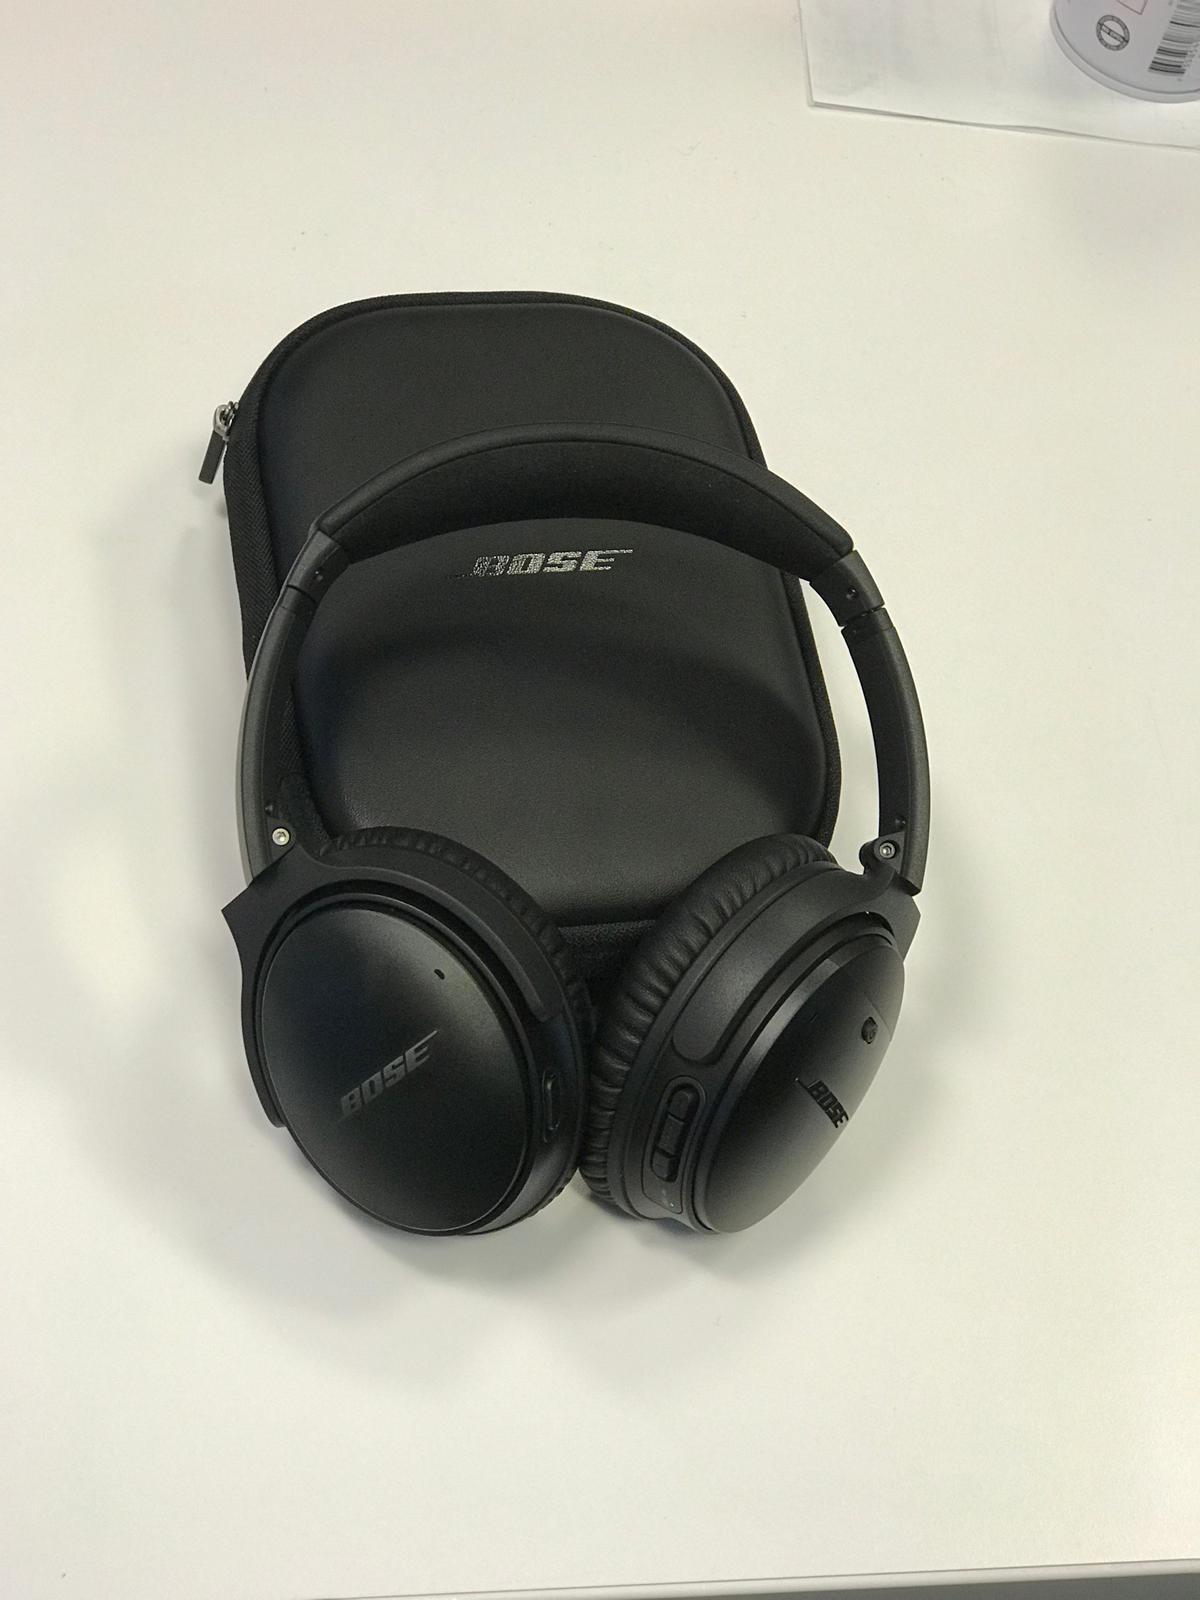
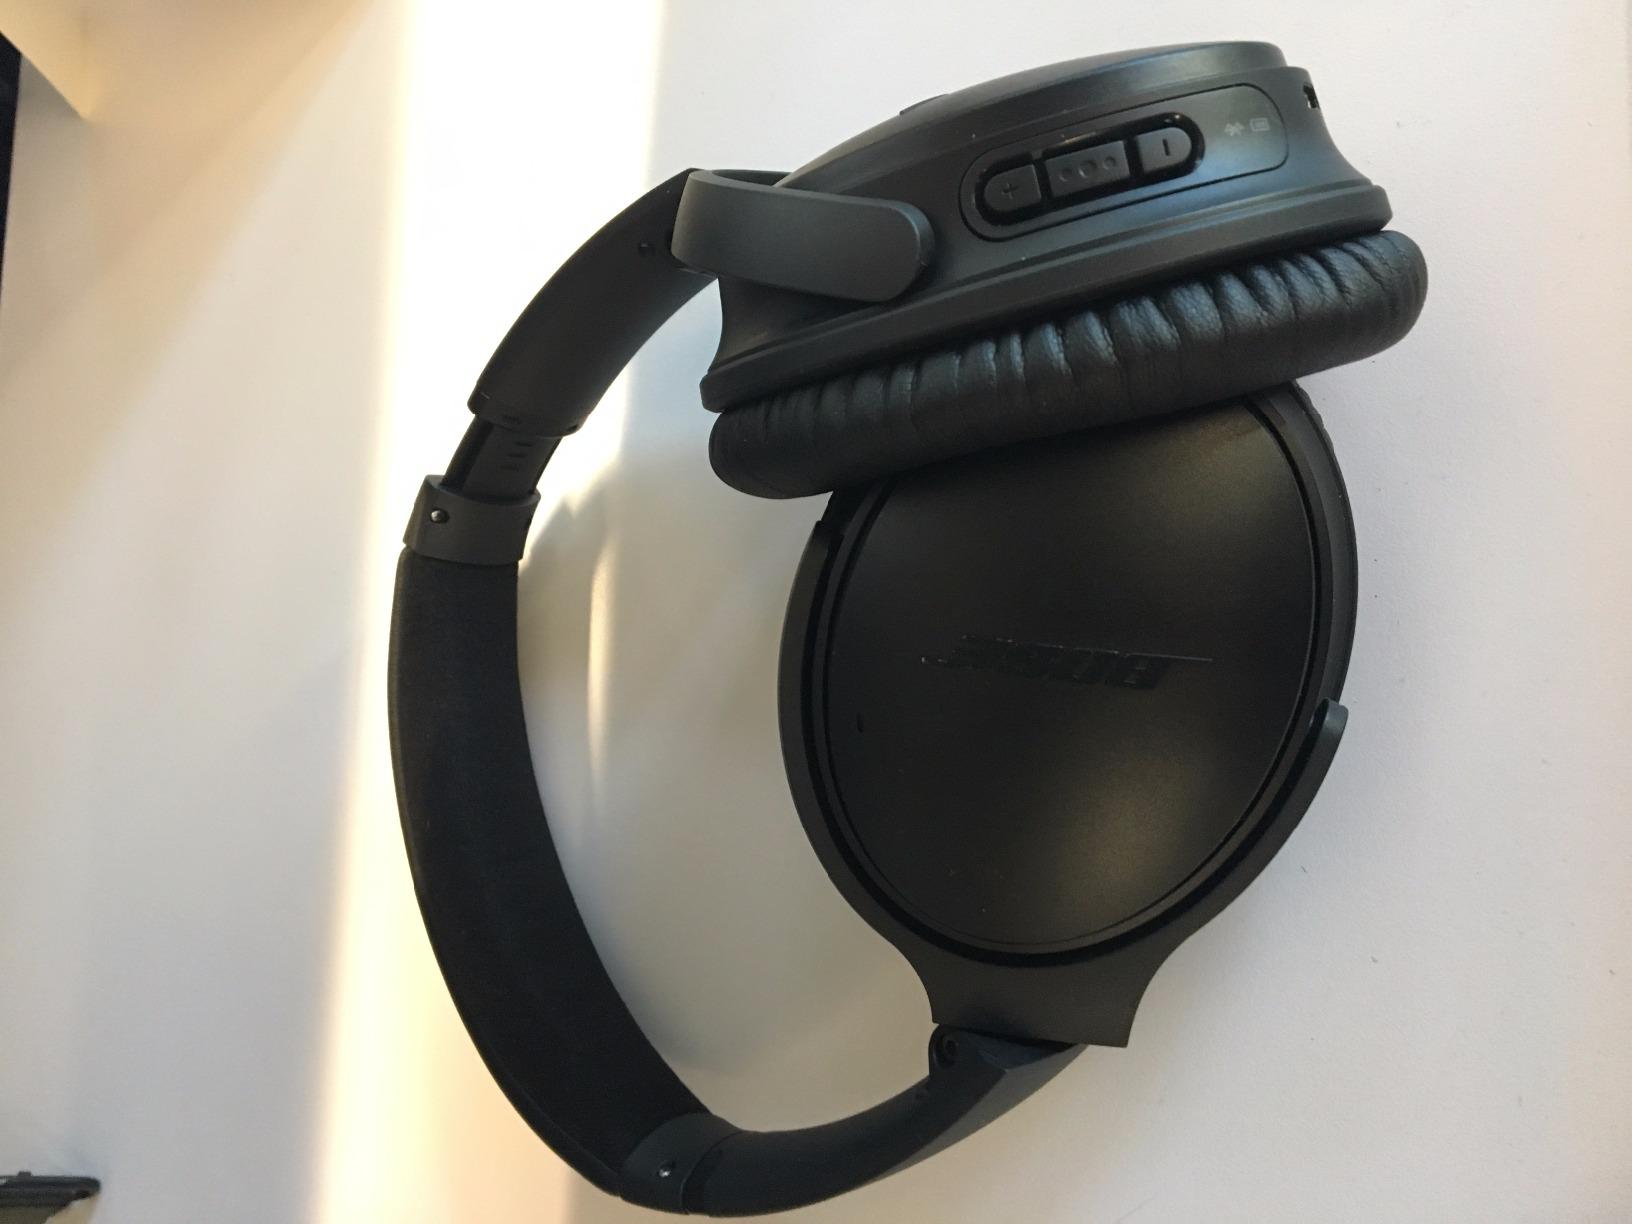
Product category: headphones
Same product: yes